2016 Indianapolis 500

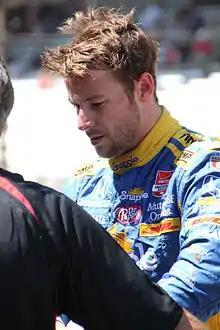
Marco Andretti led practice on May 16.

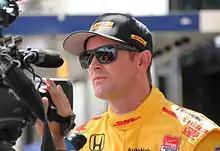
Ryan Hunter-Reay set the fastest time during May 18th practice.

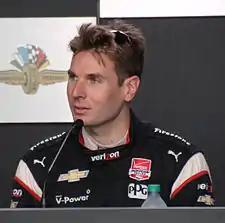
Will Power set the fastest "no-tow" lap on Thursday.

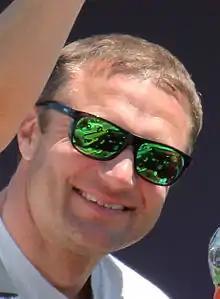
Townsend Bell set the fastest "no-tow" speed on Fast Friday.

Morning rain delayed the start of practice until 12:30 p.m. Six minutes into the practice session, Max Chilton spun in turn two and crashed into the outside wall. He was not seriously injured. Alexander Rossi set the fastest lap of the practice session at . Officials announced that time trials would be extended to 7 p.m., to account for lost track time due to the moisture and weepers. The top nine qualifiers for the day would be locked in, and advance to the Top Nine Shootout on Sunday. The drivers for positions 10-33 would also be determined, but the actual starting positions will not set until Sunday.